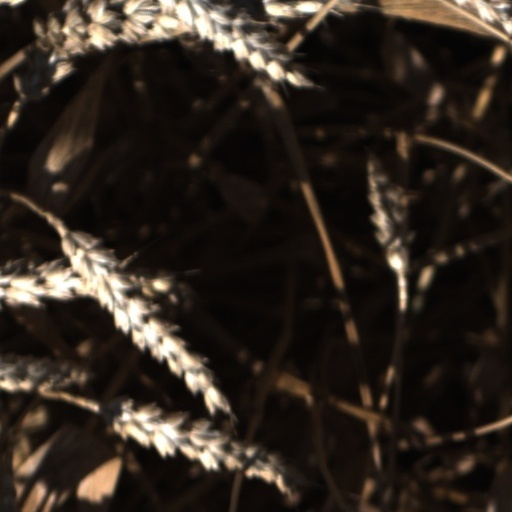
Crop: wheat